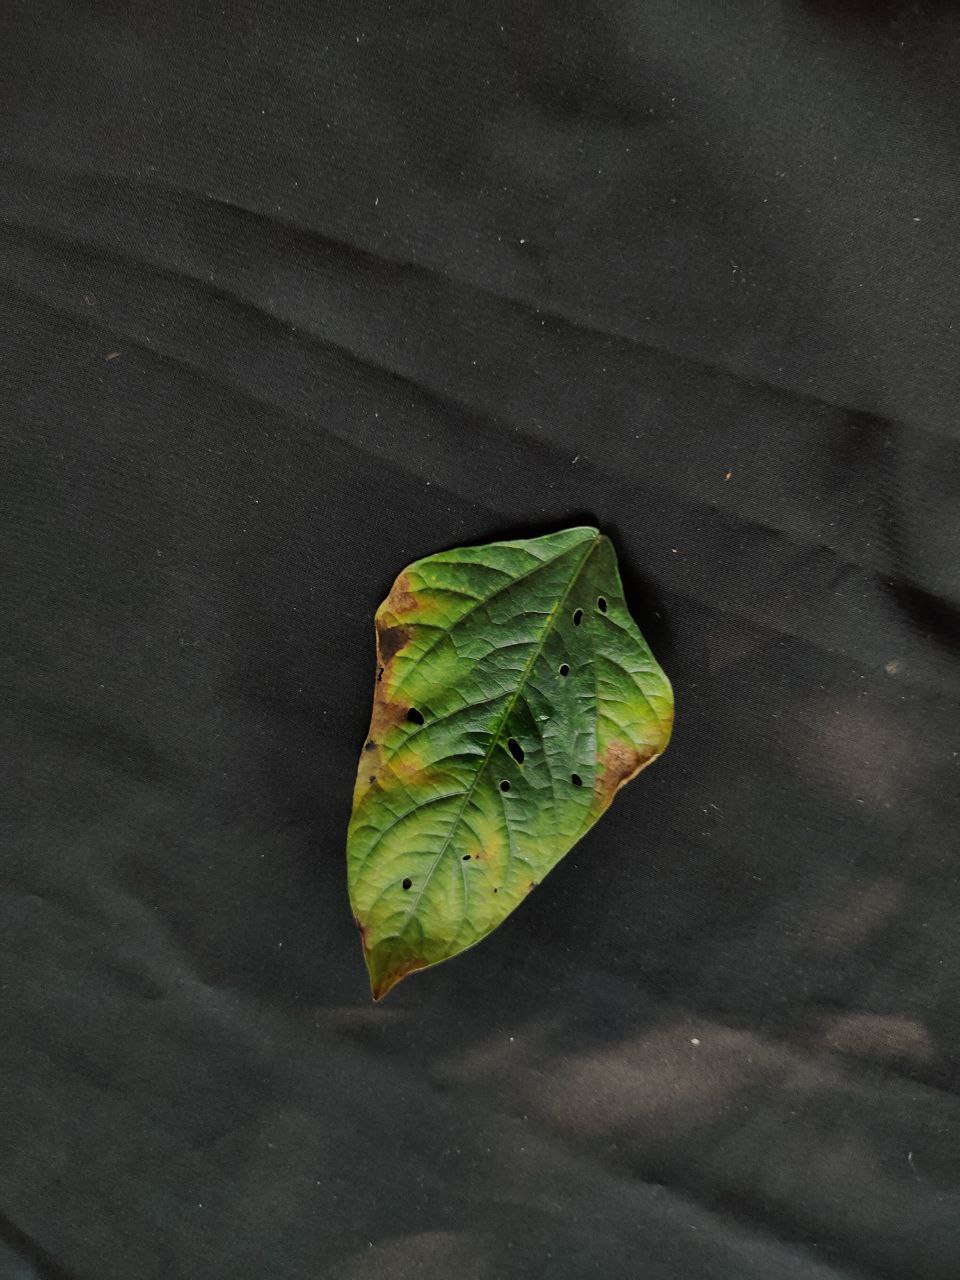
Crop: cowpea
Leaf condition: Bacterial wilt